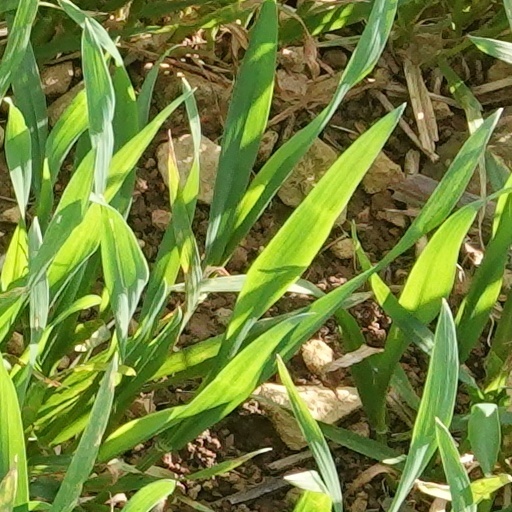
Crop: wheat